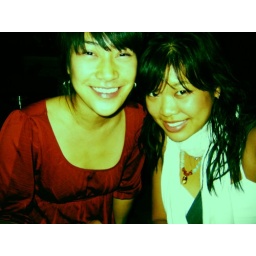
this girl was my angel on our bar hop in central.